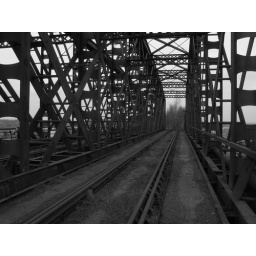
A black and white picture of the tracks on the other side of the bridge, which appears to be in better condition.